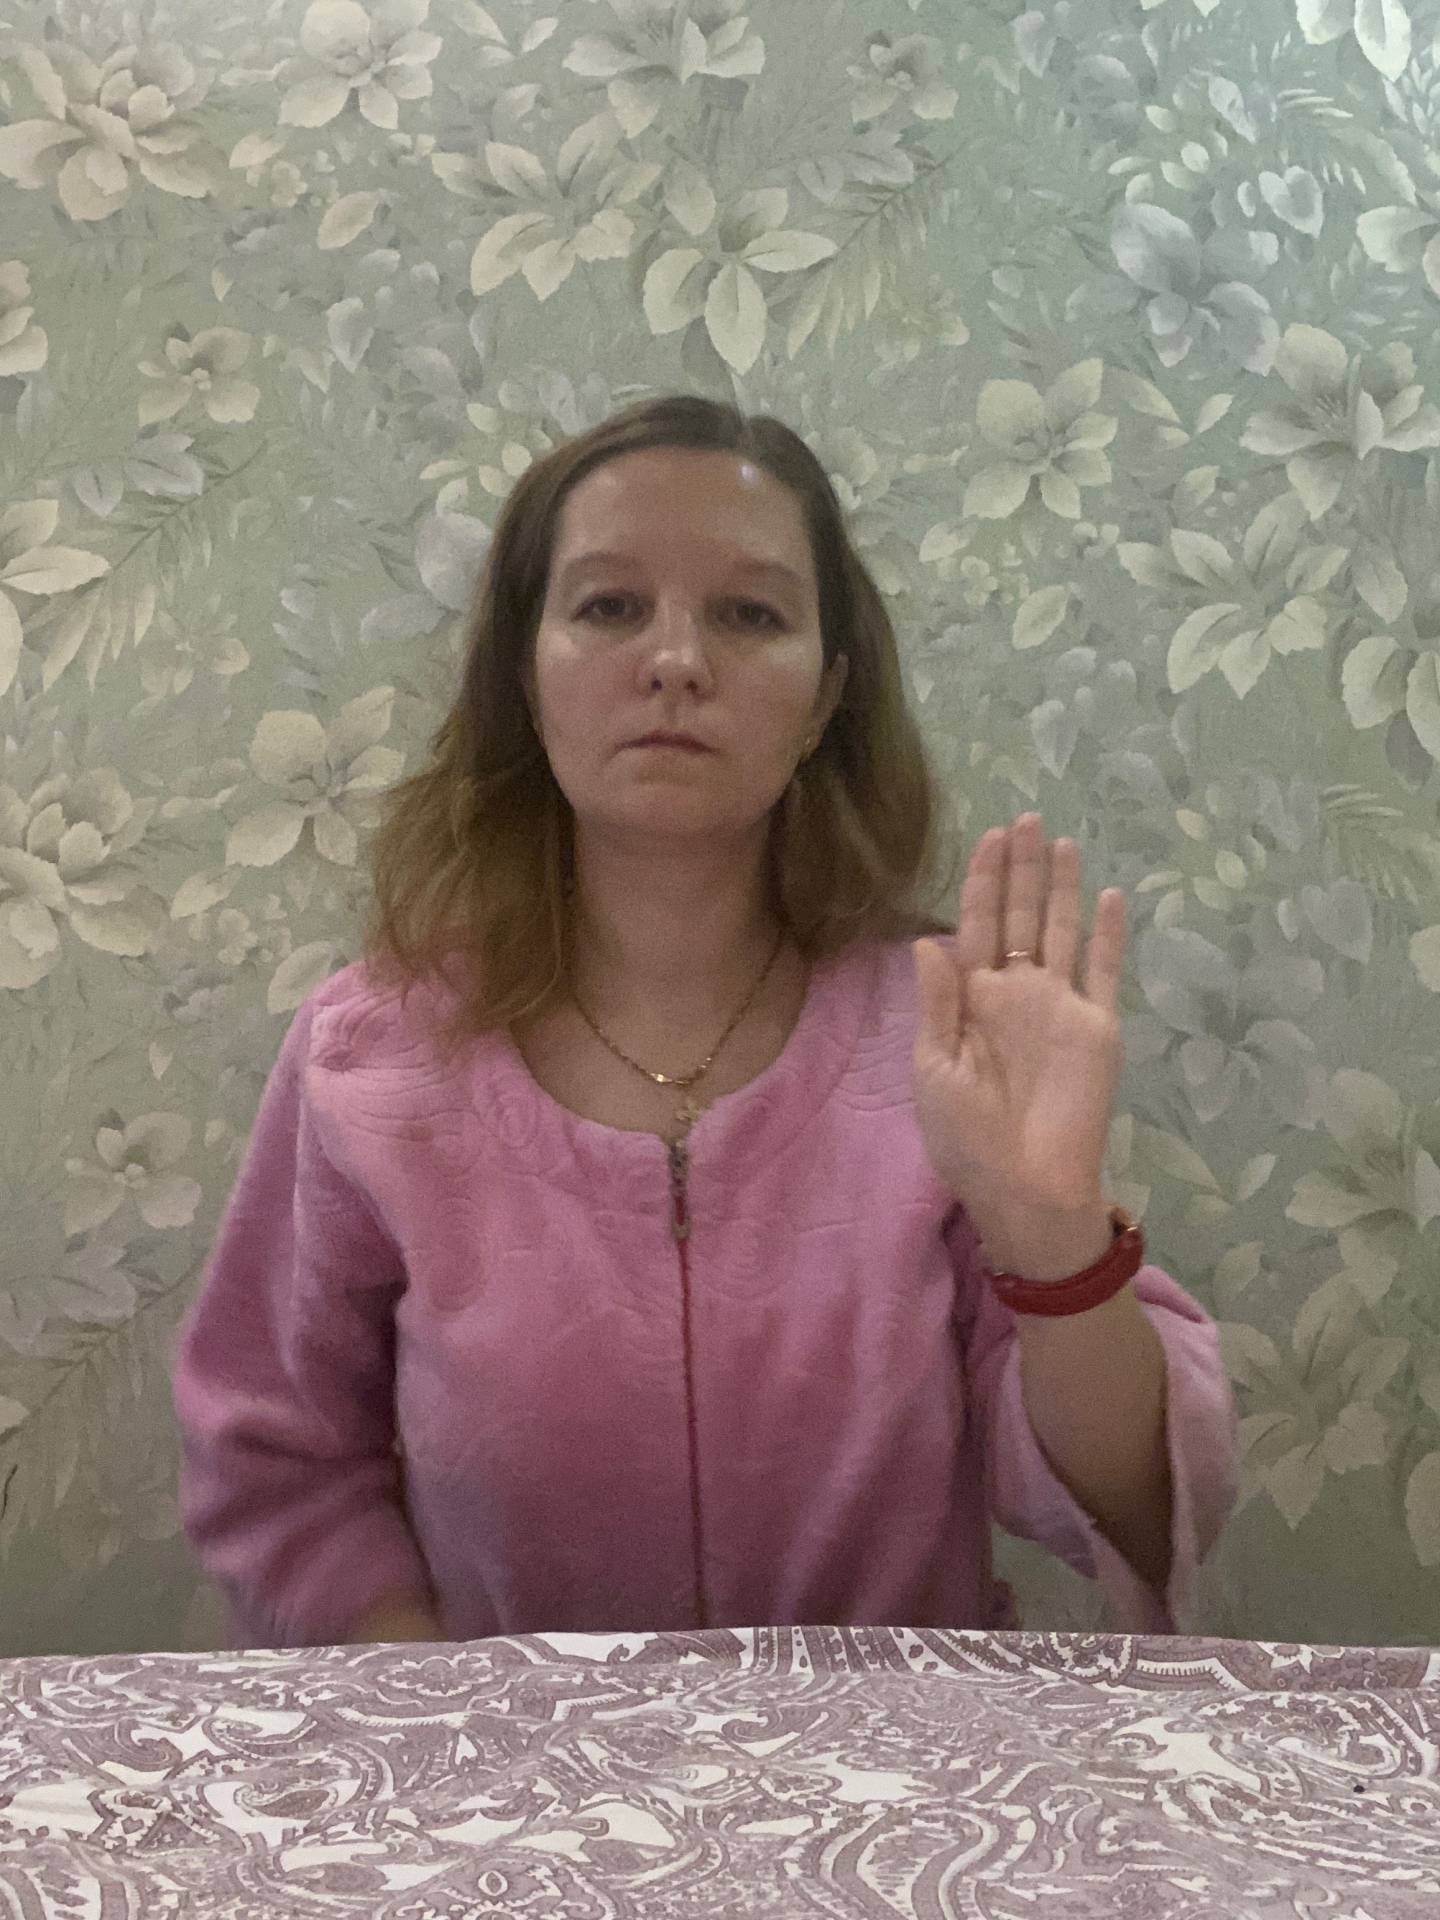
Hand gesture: stop